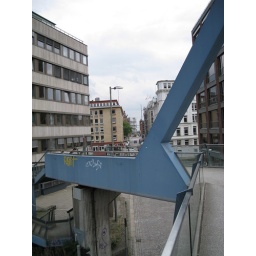
Walking on a bridge that cross over a street. Got some good shots from this height.